Cathedral of Light

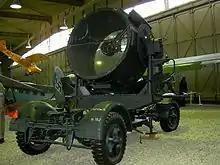
A German 150 cm searchlight displayed at the "Militärhistorisches Museum Flugplatz Berlin-Gatow", 2003

The Cathedral of Light or Lichtdom was a main aesthetic feature of the Nazi Party rallies in Nuremberg from 1934 to 1938. Designed by architect Albert Speer, it consisted of 152 anti-aircraft searchlights, at intervals of 12 metres, aimed skyward to create a series of vertical bars surrounding the audience. The Cathedral of Light was documented in the Nazi propaganda film "Festliches Nürnberg", released in 1937.